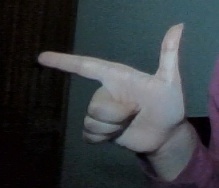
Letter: yaa